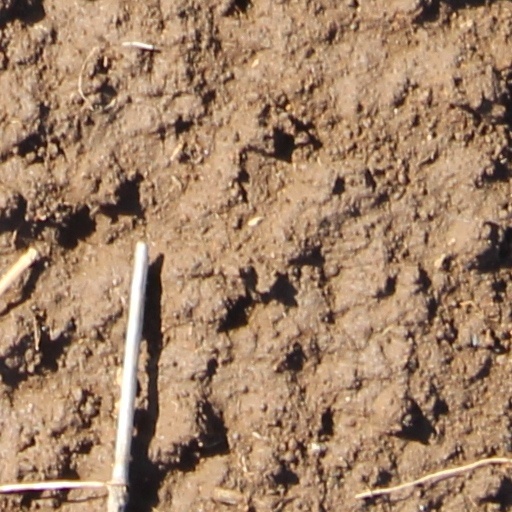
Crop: wheat